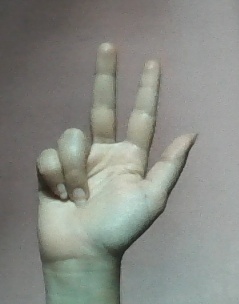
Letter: al